Answer in natural language. How many Beds are visible in the scene? Choose between the following options: 3, 4, 5, 2 or 0
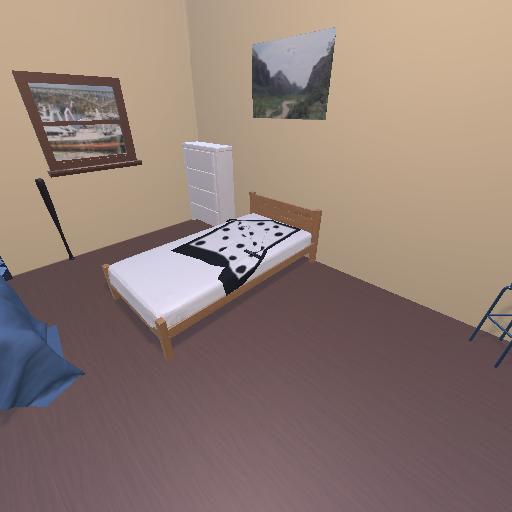
<answer>2</answer>